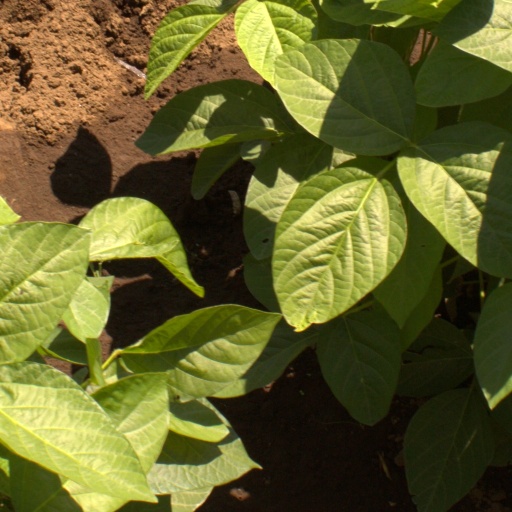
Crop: soybean